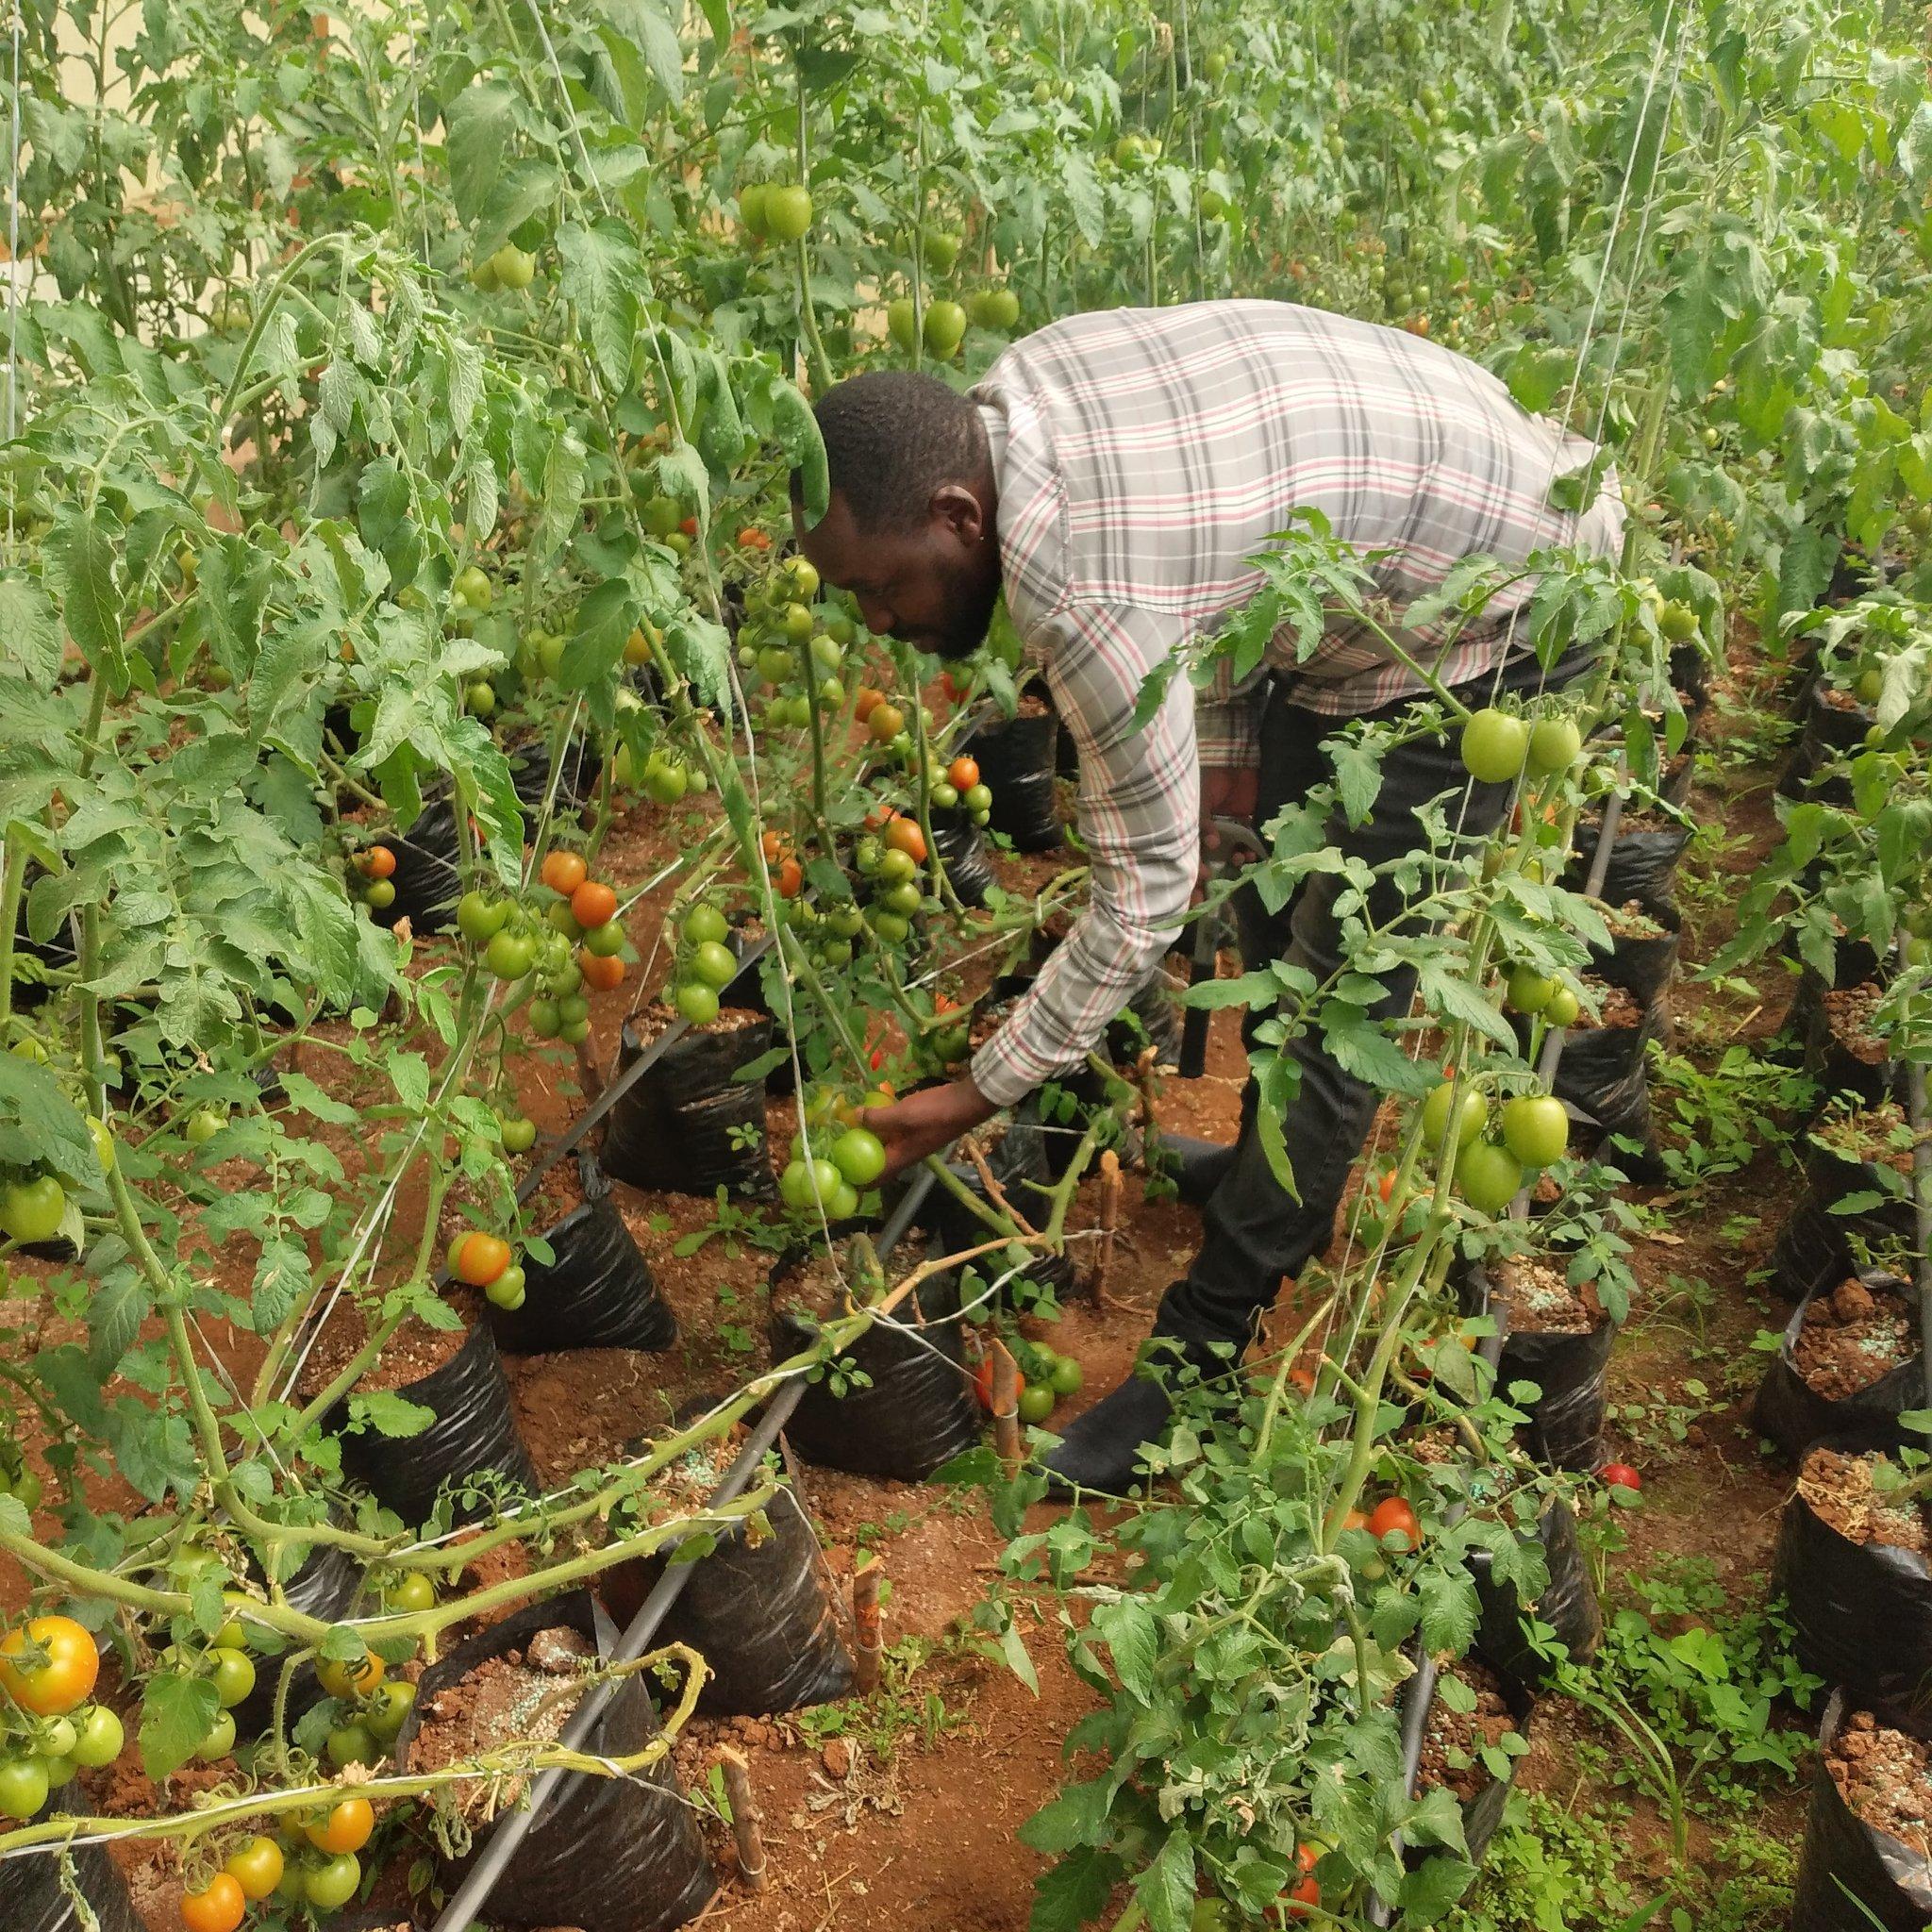
Kijana wa kiume akiwa amevalia mavazi nadhifu sana, akiwa katika sehemu ya shamba iliyopandwa mazai ya kilimo cha biashara, akikagua mazao hayo na  kuyapanga katika mpangilio sahihi.